Liverpool Cenotaph

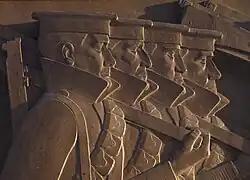
Detail from bronze sculpture depicting marching troops

The cenotaph consists of a rectangular block of Stancliffe stone, with bronze relief statues on the sides, standing on a platform of Yorkshire Silex stone. The rectangular block is long and high, the length of the bronze panels is , and the platform is long and deep. It is orientated northeast–southwest, in parallel with St George's Hall. The bronze relief on the northwest face, opposite the hall, depicts a stream of marching troops in the uniforms of the various armed forces. Above the panel is an inscription reading , and below, the inscription reads . On the southeast face, facing Lime Street station, the panel depicts mourners laying flowers and wreaths on a Stone of Remembrance, with rows of graves in a military cemetery behind them. Above the panel the inscription reads with an added inscription below it reads . Under the panel is an inscription reading . On the shorter northeast and southwest faces are circular bronze shields with the coat of arms of Liverpool and festoons, and the dates of the two wars.